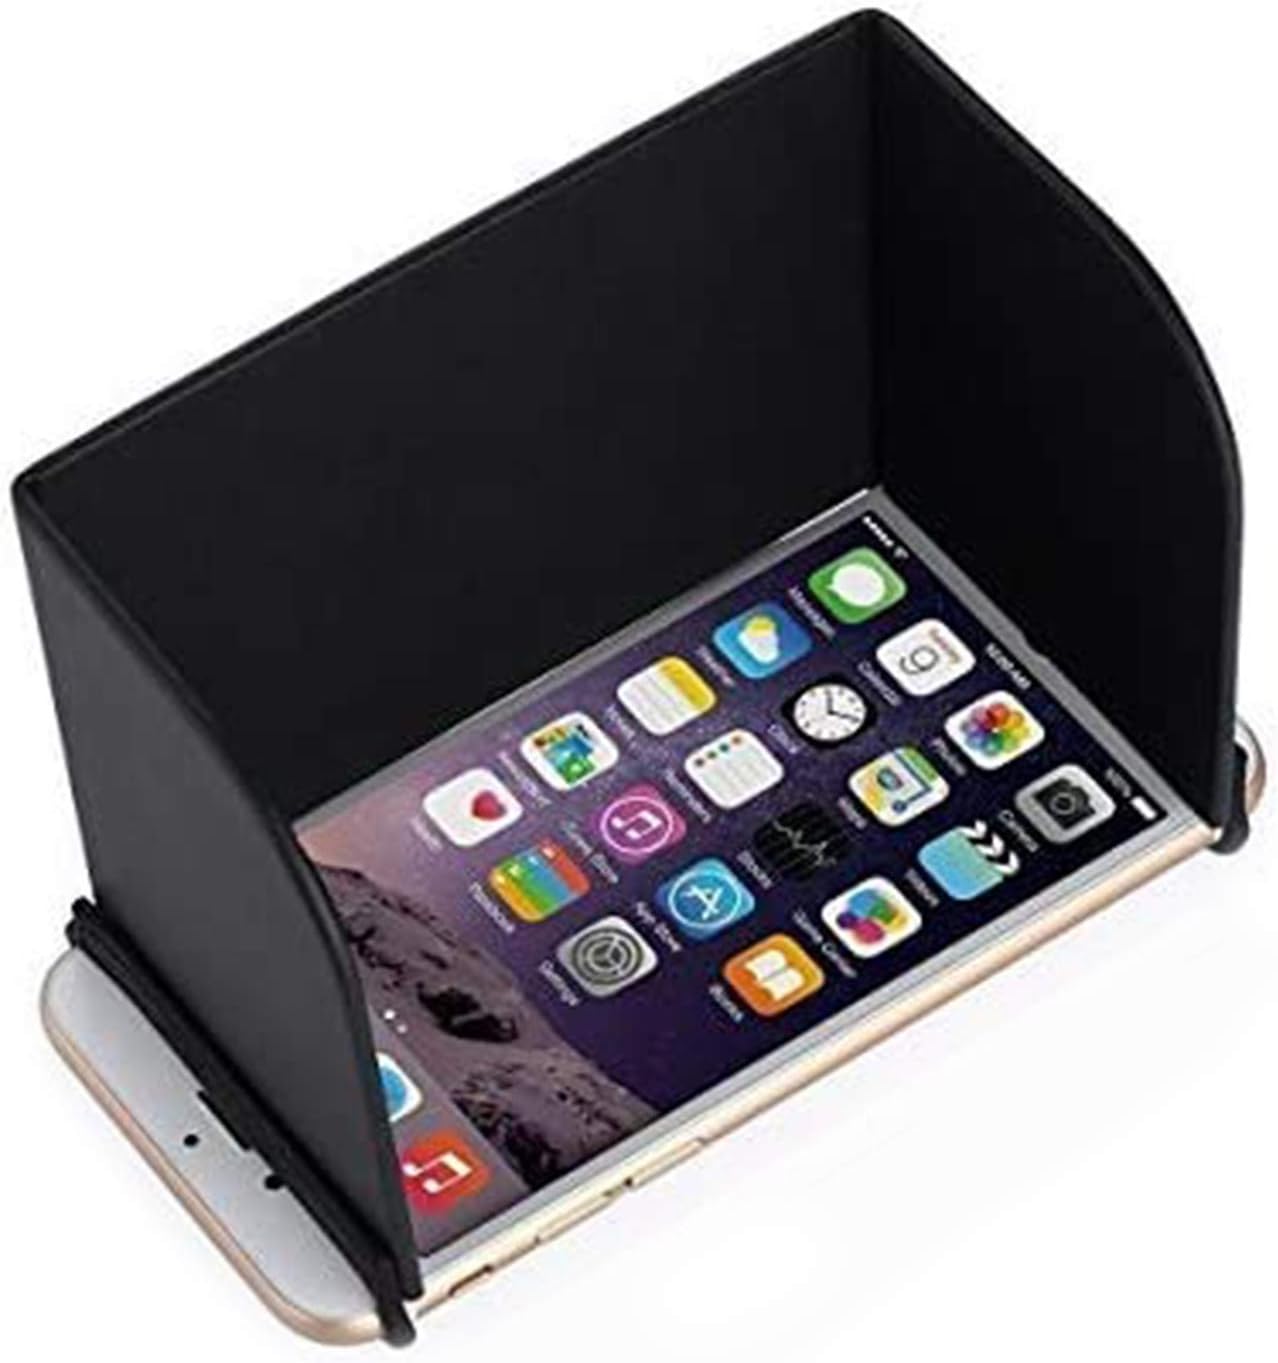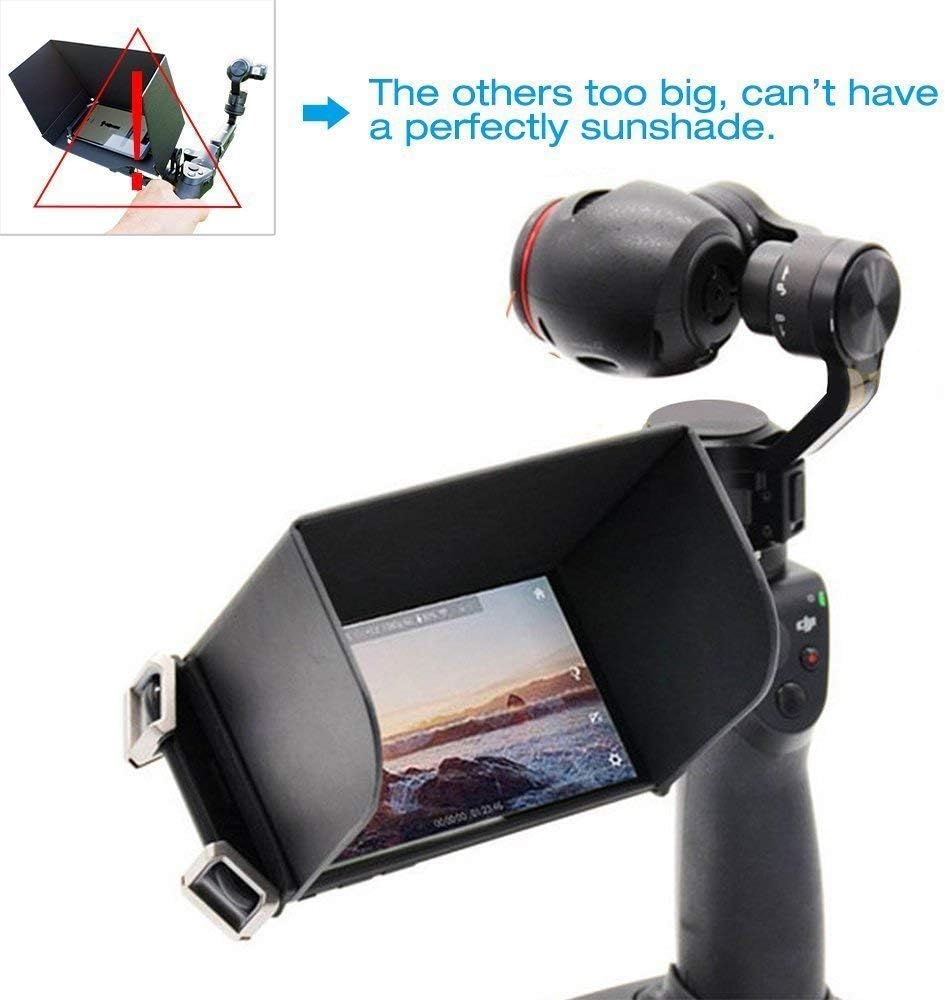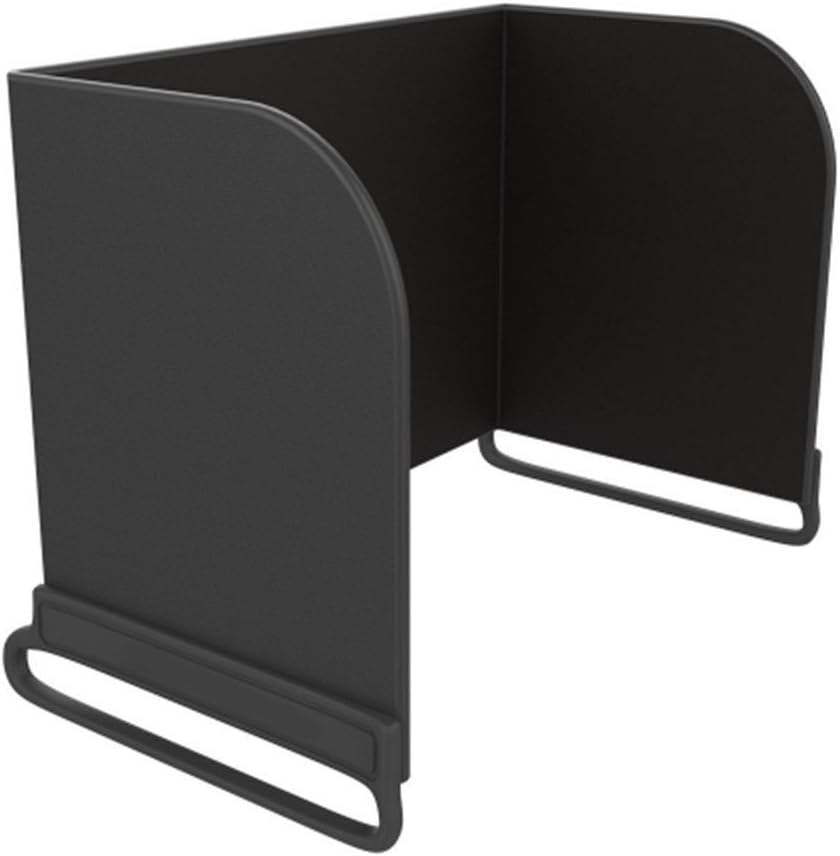
Remote Controller Phone Monitor Sunshade Lens Hood Sun Shade Shield for DJI Spark Mavic Pro Accessories Inspire Phantom 3 4 M600 3dr Solo Osmo Gopro Handheld Gimbal for iPhone and ipad
Category: Camera & Photo
Features Details: Color : Black Fit for : L111 Product Dimensions：4.37 inchesx 2.6 inches Item Weight：1.5 ounces Upgrade Design To prevent light leak from the back.We upgrade its design & add a piece of PU on it. Package Include：1x Cellphone Sun Hood Reminder: This product is suitable for 111mm tablets with a screen length greater than 2.6 inches but less than 4.37 inches. Please make sure whether it fits your phone size before buying. Upgraded product: The upgraded design is to prevent the light from leaking from the back. With it, your screen becomes brighter, allowing you to have a better view and see the content displayed on the screen more clearly. Protect your phone: Shockproof elastic rubber has good elasticity and can protect your phone from most impacts. If your phone falls on the ground, it will protect your phone from front, back and side impacts. High-quality material: We use PU material, plastic material is easy to break, but PU material can cleverly avoid this defect, you can use it with confidence. Have fun: drones always need precise operation, and a bright screen is needed to let you see the content displayed on the phone. With this product, you don’t have to worry about the sun at all. You can easily operate the drone and have a pleasant experience! The list contains: 1 mobile phone sunshade We have been working hard to provide customers with the best shopping experience. If you have any questions about this product, you can contact our customer service at any time, and we will give you the most satisfactory answer as quickly as possible
Features: This cellphone sun hood is compatible with DJI Phantom /Mavic 2 /Mavic Pro /Inspire /M600 /OSMO. | Applicable Models : The 111mm sun hood suitable for Iphone 6/7/8, samsung S6 /s6 edge, Xiaomi Mi 5/4/4C, etc.Monitor size < 4.37 inches , please determine if it is suitable for your phone size before purchasing. | Upgrade design: No light leakage. Addition leather added in the back to avoid light leakage. The effect is obvious. | Quick RQuick Rlease, Mini, Foldable and lightweight sunshade hood, convenient for storage, black lining protects your eyes from light reflection.lease, Mini, Foldable and lightweight sunshade hood, convenient for storage, black lining protects your eyes from light reflection. | Quality Material: PU Leather, Silicone. foldable, water resistant, easy install and remove. We will full refund or free replacement if product damaged in normal use.